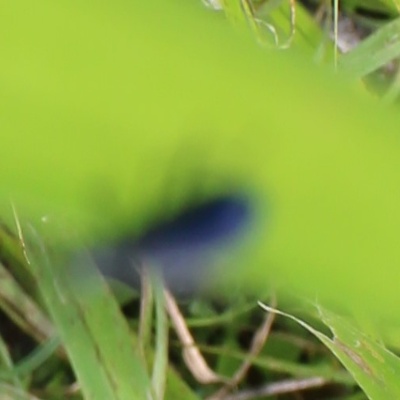
Crop: Maize
Condition: leaf beetle